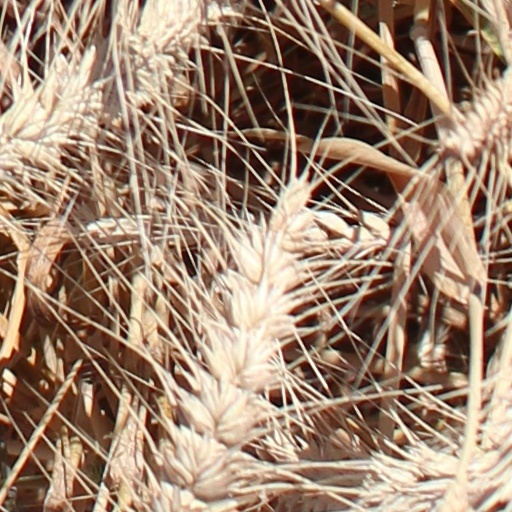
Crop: wheat